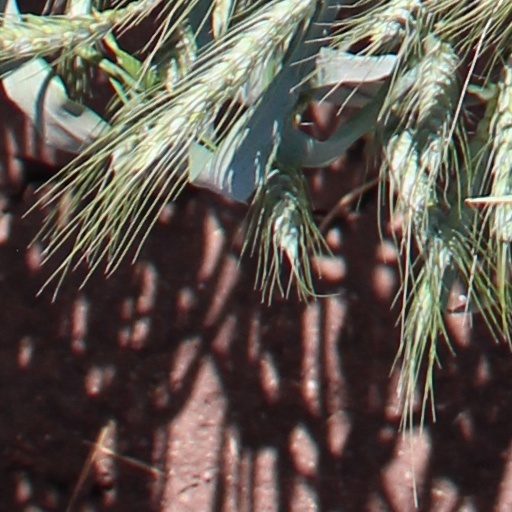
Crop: wheat